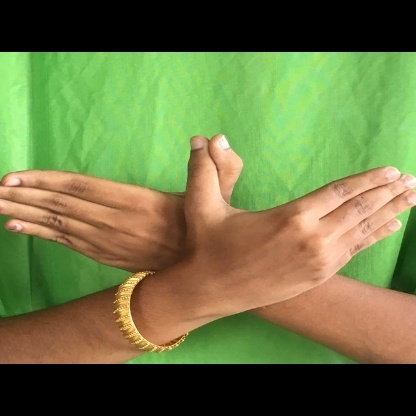
Mudra: Garuda